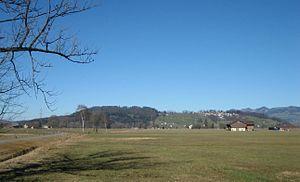
Benken est une commune suisse du canton de Saint-Gall, située dans la circonscription électorale de See-Gaster.